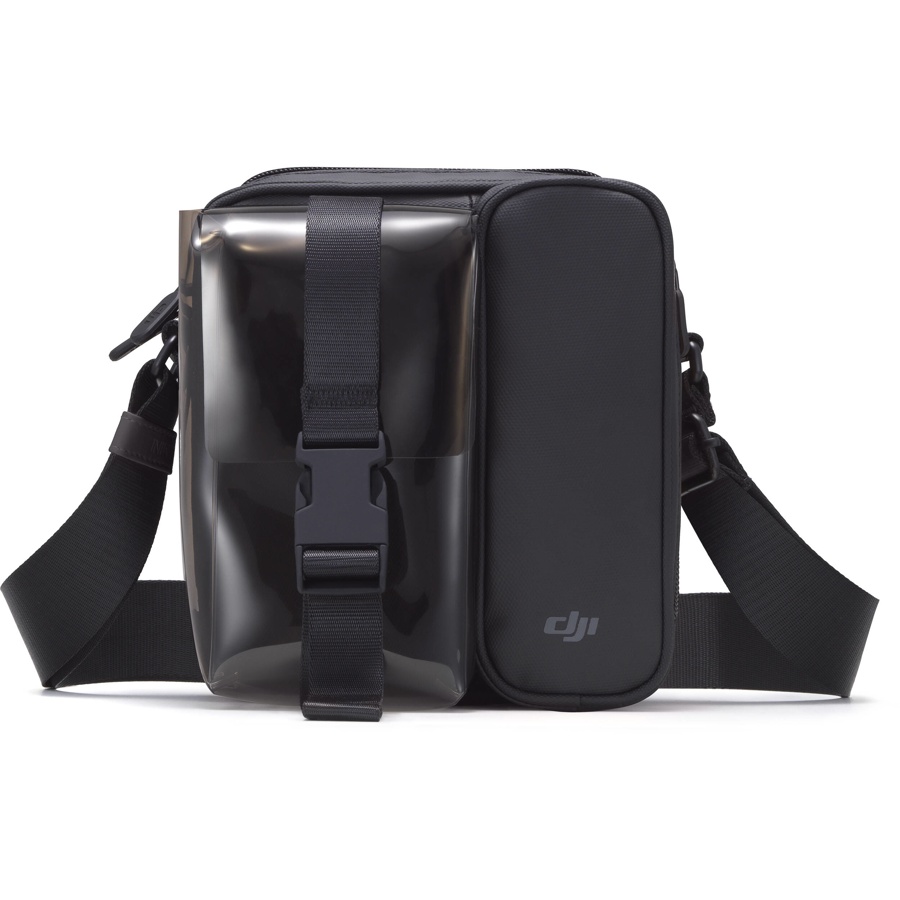
CP.MA.00000294.01 DJI Juguetes Panamá
Brand: DJI
DJI Mini Bag - Bolsa de transporte para estación de carga/dron - poliéster, PVC - negro - para Mavic Mini, Mini 2- Panamá - Descubre la excelencia en tecnología con DJI Mini Bag - Bolsa de transporte para estación de carga/dron - poliéster, PVC - negro - para Mavic Mini, Mini 2- Panamá. Este producto se destaca por sus características únicas. Con la garantía y calidad de la marca, garantizando excelencia y rendimiento superior.
Category: Cameras & Optics > Camera & Optic Accessories > Optic Accessories > Optics Bags & Cases > Drone Cases